12 Storeys

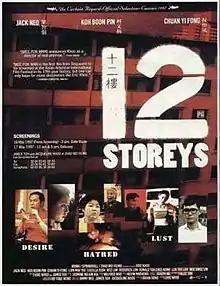
French film poster

12 Storeys (十二樓 or "Shí'èr lóu" in Mandarin) is a 1997 Singaporean drama film written and directed by Eric Khoo. It features an ensemble cast of Jack Neo, Koh Boon Pin and Quan Yi Fong. It was screened in the Un Certain Regard section at the 1997 Cannes Film Festival.